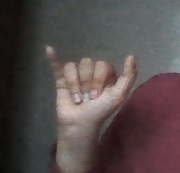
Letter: ya